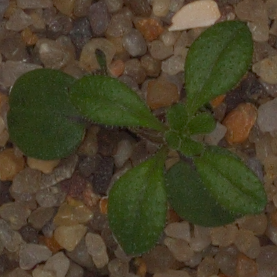
Label: cleavers